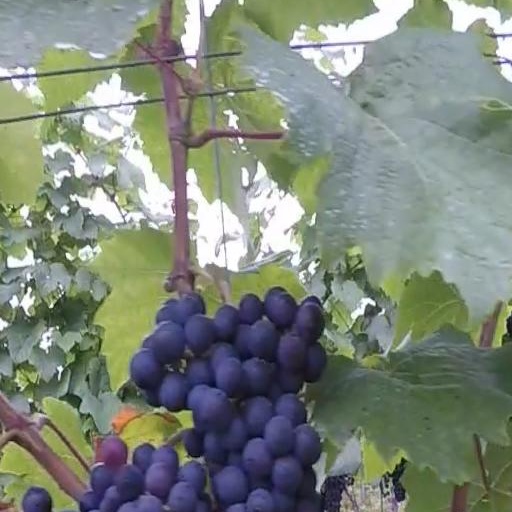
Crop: grape